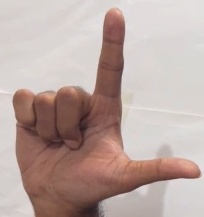
ASL sign: L